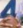
Number: 4